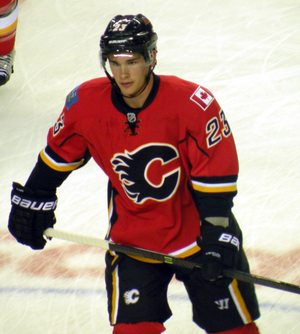
Sean Monahan est un joueur professionnel canadien de hockey sur glace. Il évolue au poste d'attaquant.